Forests Commission Victoria

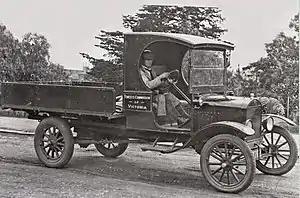
A limited road network and access to vehicles defined forest district boundaries for many years. Ford Model TT with C cab – Circa 1924. Source: Brian Fry.

The advent of motor vehicles, aircraft, radios and telephones extended the knowledge and reach of management as well as operational surveillance and control. It gave the Commission better scope to deal with its greatly increased area of bushfire responsibility. The Commission acquired several surplus WW2 army vehicles and equipment as the forest road network rapidly expanded in the wake of the Stretton Royal Commission into the 1939 Black Friday bushfires and the appointment of the new Chief Fire Officer, Alfred Oscar Lawrence.